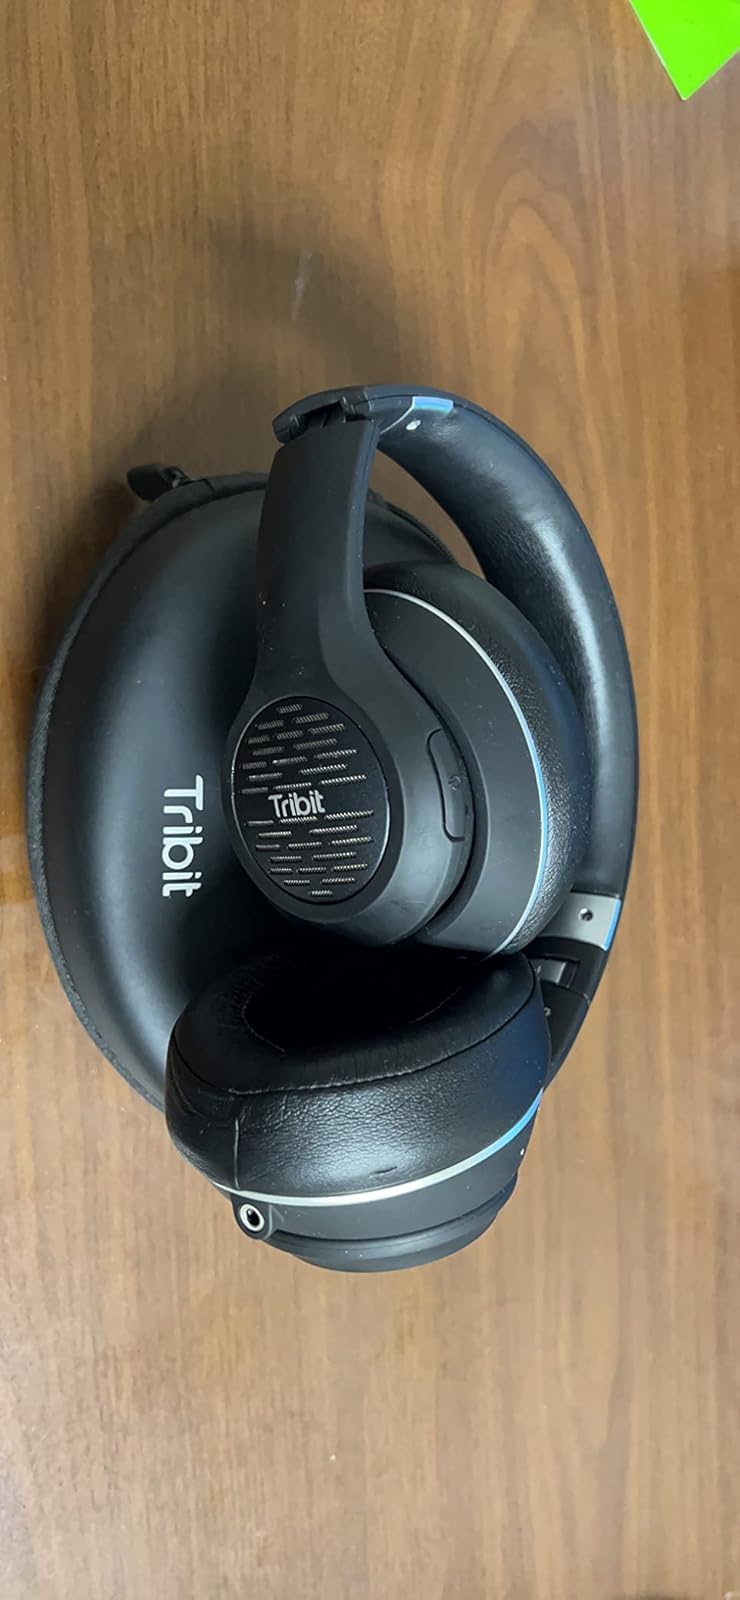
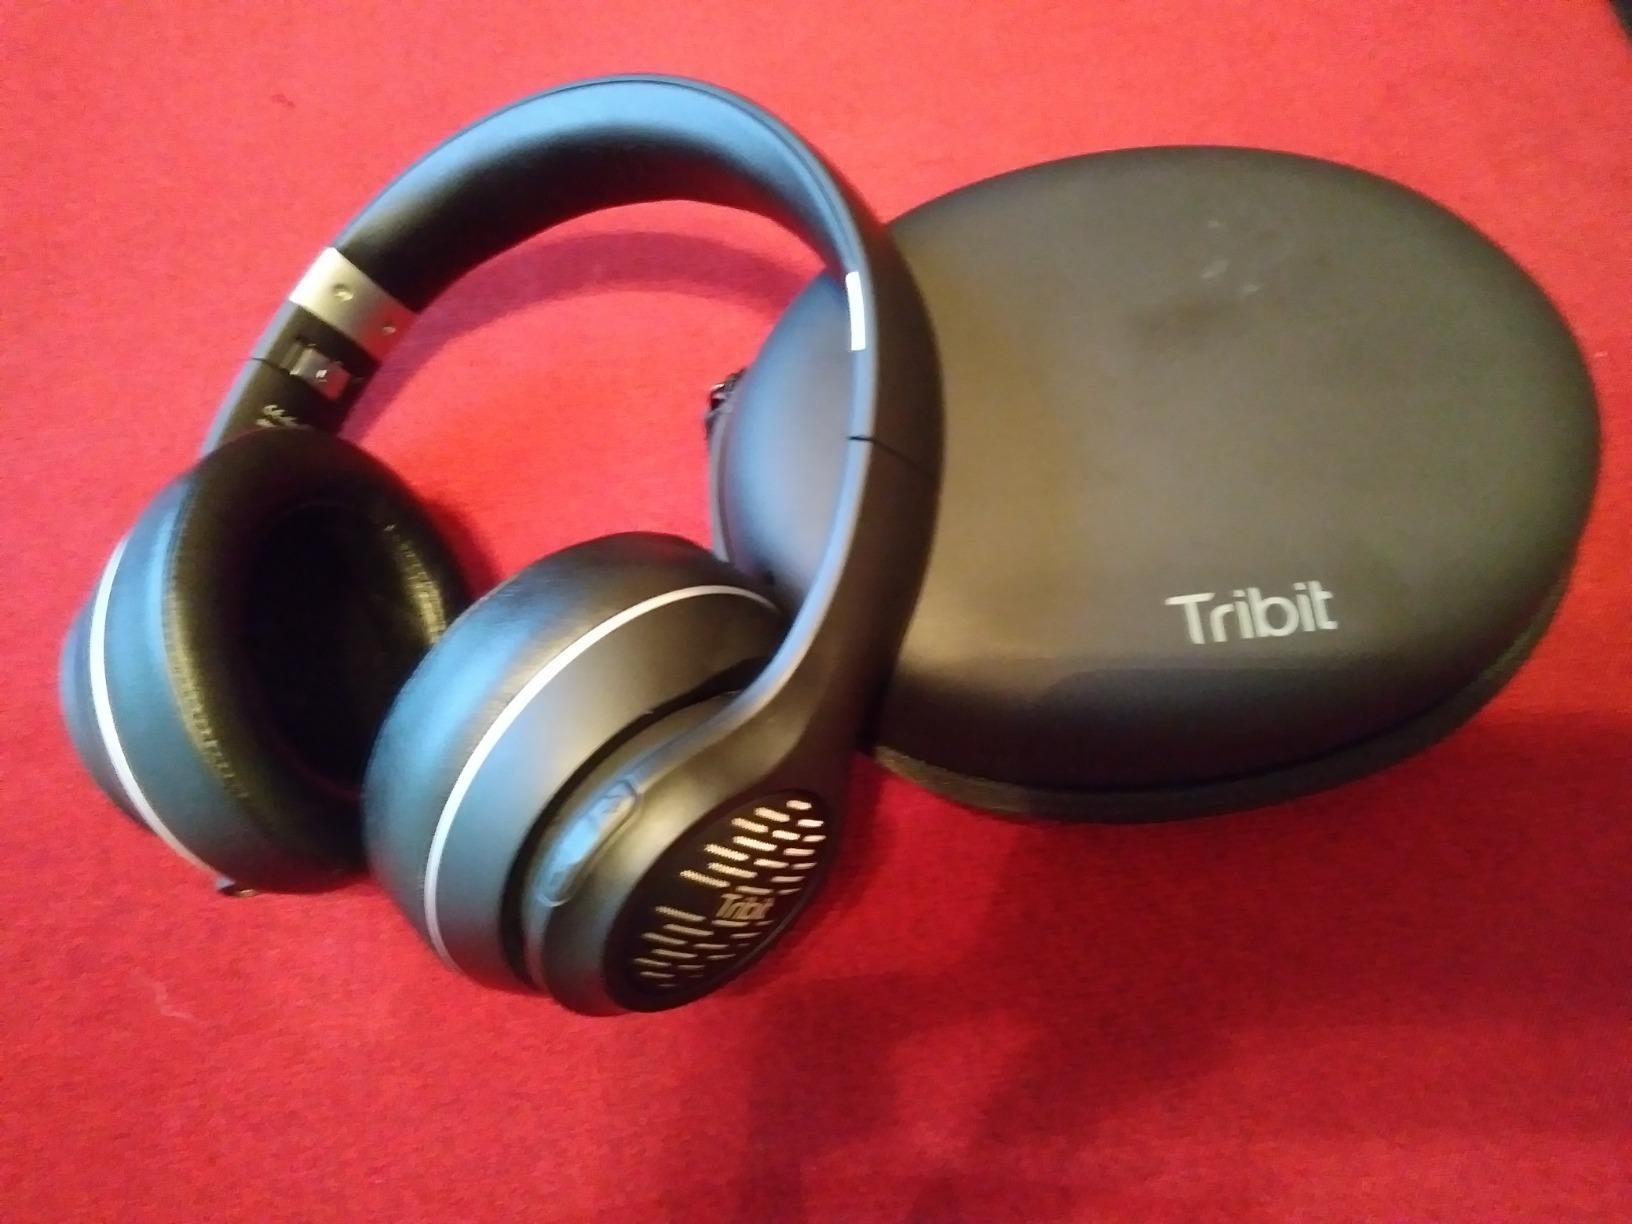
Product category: headphones
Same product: yes